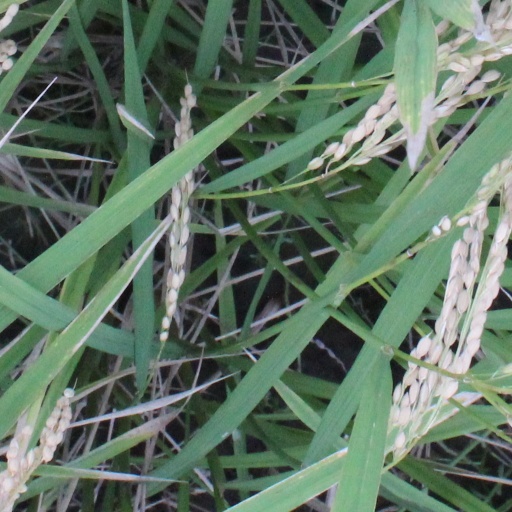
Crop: rice